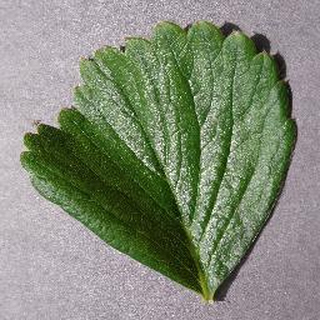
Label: healthy_strawberry